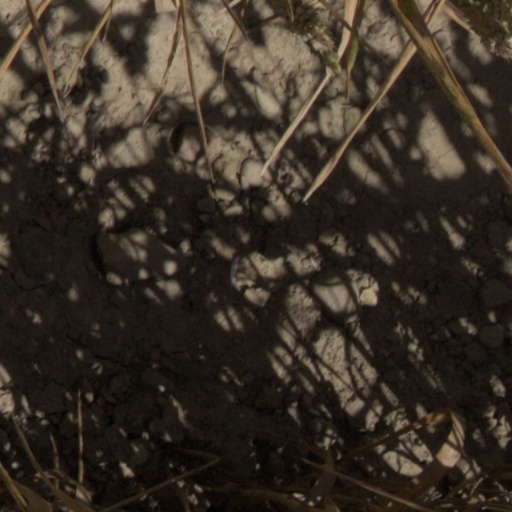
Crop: wheat